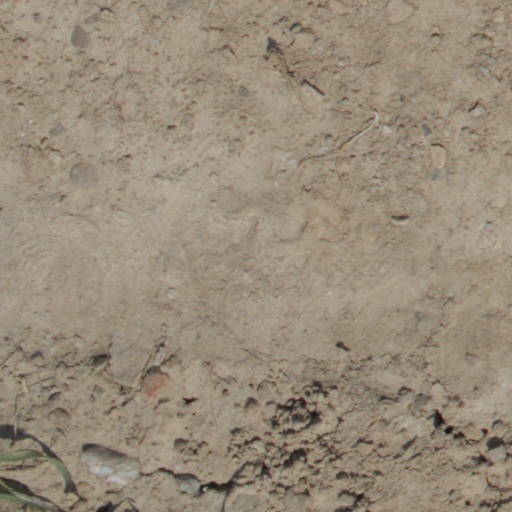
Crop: wheat